Rubidium-82

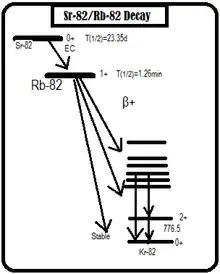
The decay of Rubidium-82, which undergoes positron emission.

Rubidium-82 is produced by electron capture of its parent nucleus, strontium-82. The generator contains accelerator-produced Sr adsorbed on stannic oxide in a lead-shielded column and provides a means for obtaining sterile nonpyrogenic solutions of rubidium chloride (halide salt form capable of injection). The amount (millicuries) of Rb obtained in each elution will depend on the potency of the generator. When eluted at a rate of 50 mL/minute, each generator eluate at the end of elution should not contain more than 0.02 microcuries of strontium Sr and not more than 0.2 microcuries of Sr per millicurie of RbCl injection, and not more than 1 microgram of tin per mL of eluate.